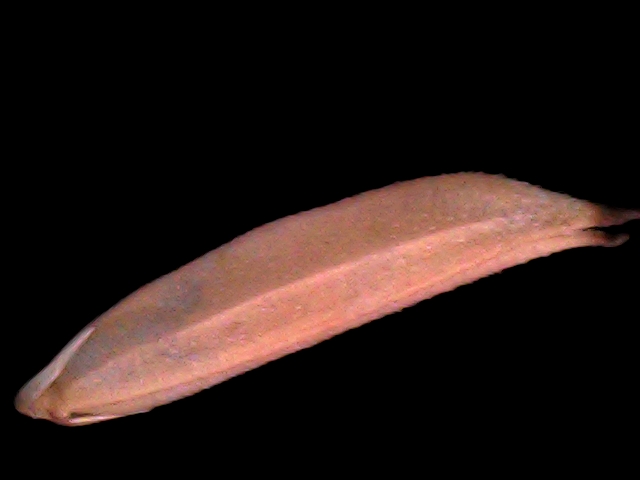
Rice variety: BD70